Cypriot wine

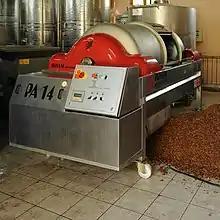
A SIPREM PA14 horizontal pneumatic wine press used by a local winemaker

In response to the challenges faced by the industry the Cyprus vine-products commission began efforts to overhaul the sector in order to help it survive under the new circumstances. Reforms were intended to improve the quality rather than quantity of wine. Three initiatives were launched: